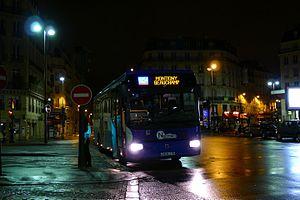
Noctilien est la dénomination du service de bus de nuit d’Île-de-France géré par Île-de-France Mobilités et exploité par la RATP et la SNCF.